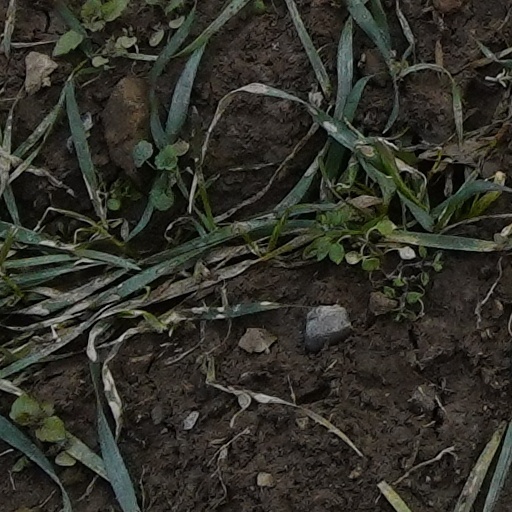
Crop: wheat